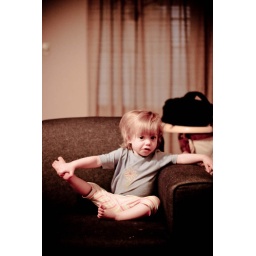
I know .. the black bag in the background really sucks :P